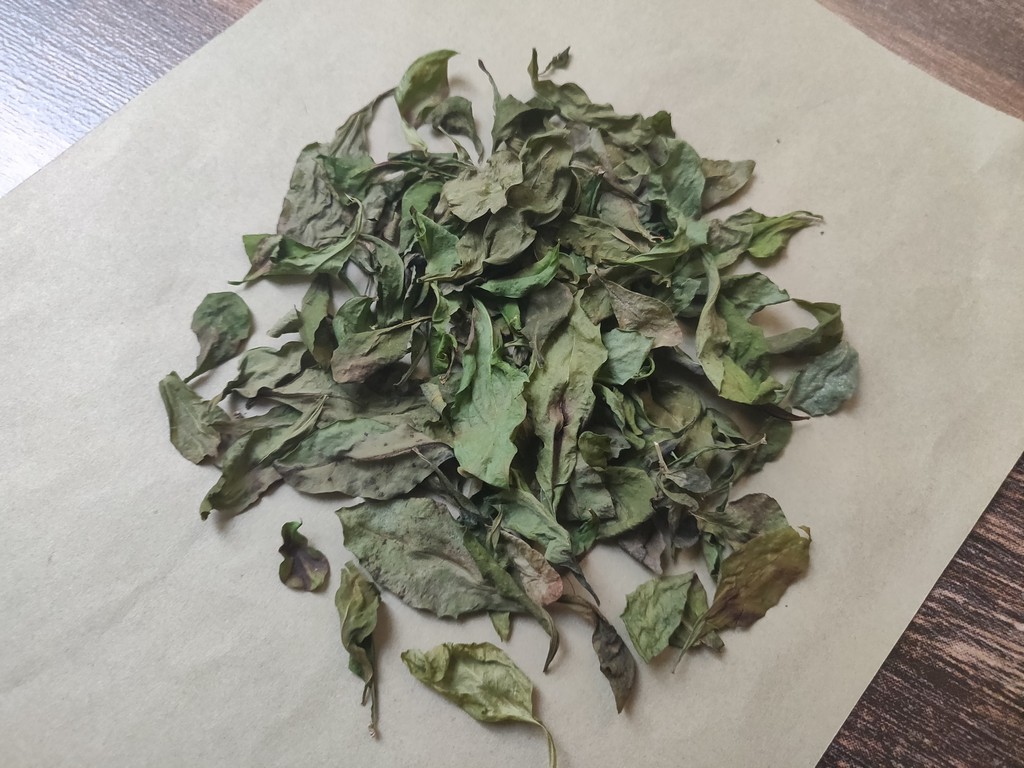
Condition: Dried
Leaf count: multiple
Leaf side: unknown